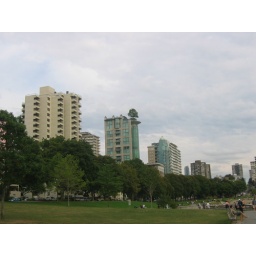
forest in the sky